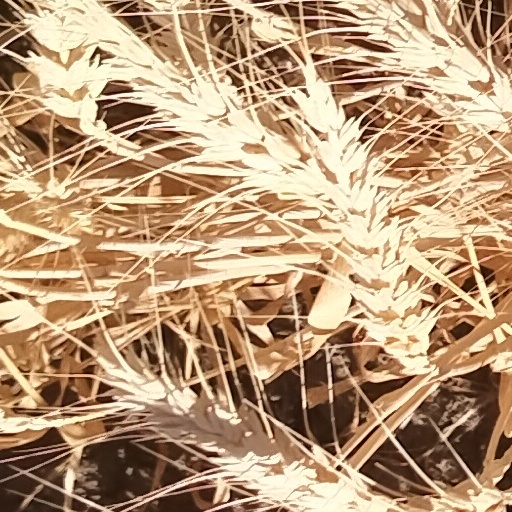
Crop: wheat